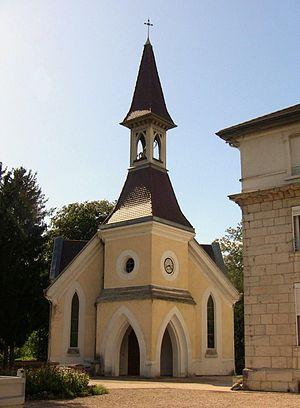
Église de Saint-Ferjeux, située à Besançon (Doubs, France). Il s'agit de l'ancienne chapelle de l'ex-Congrégation des Soeurs Hospitalières de Besançon, fusionnée depuis 2003 avec la Congrégation des Soeurs de la Charité de Besançon. La demeure située sur la droite ainsi que cette chapelle fut durant quelques années, la propriété de la famille Veil-Picard de Besançon.
Saint-Ferjeux est un quartier de Besançon situé à l'ouest de la ville.
La liste des chapelles du Doubs présente les chapelles situées sur le territoire des communes du département français du Doubs. Il est fait état des diverses protections dont elles peuvent bénéficier et, notamment, les inscriptions et classements au titre des monuments historiques.